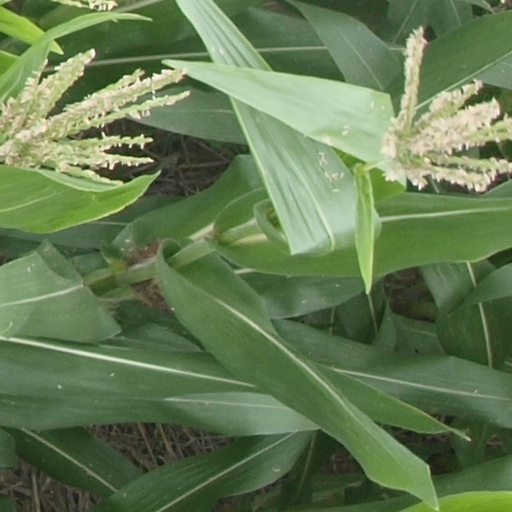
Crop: maize; corn